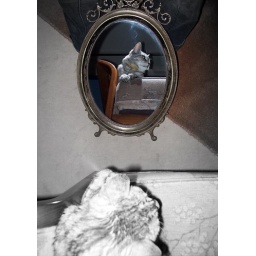
cat in the mirror ....